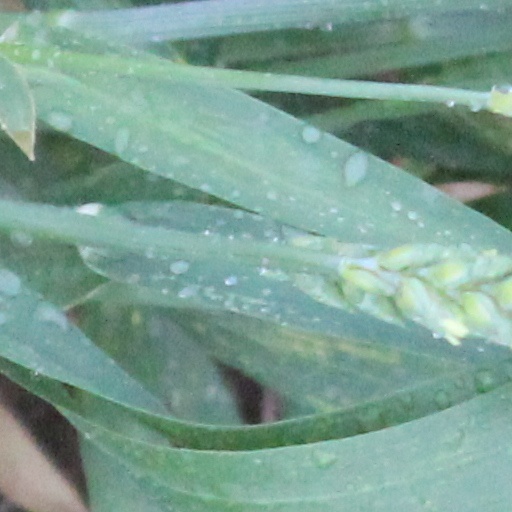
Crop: wheat